Junctional ectopic tachycardia

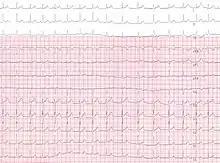

Junctional ectopic tachycardia (JET) is a rare syndrome of the heart that manifests in patients recovering from heart surgery. It is characterized by cardiac arrhythmia, or irregular beating of the heart, caused by abnormal conduction from or through the atrioventricular node (AV node). In newborns and infants up to 6 weeks old, the disease may also be referred to as "His bundle tachycardia" or "congenital JET".